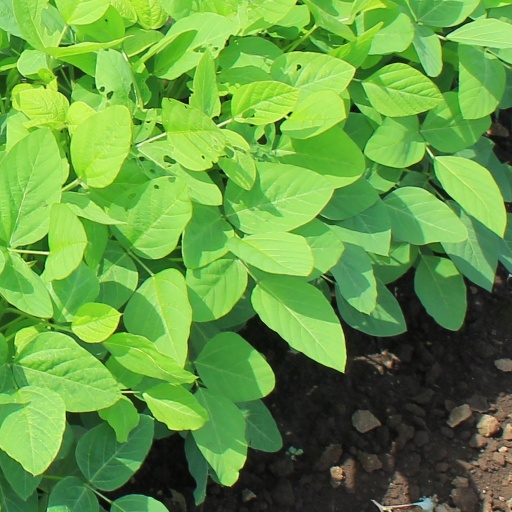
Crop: soybean